Rhenish Hesse

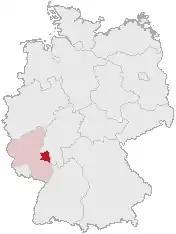
Rhenish Hesse (dark red), shown within Rhineland-Palatinate (pale red)

Rhenish Hesse or Rhine Hesse is a region and a former government district in the German state of Rhineland-Palatinate. It is made up of territories west of the Upper Rhine river that were part of the Grand Duchy of Hesse and its successor in the Weimar Republic, the People's State of Hesse from 1816 to 1945. The hilly countryside is largely devoted to vineyards, comprising the Rheinhessen wine region.